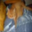
Label: cat